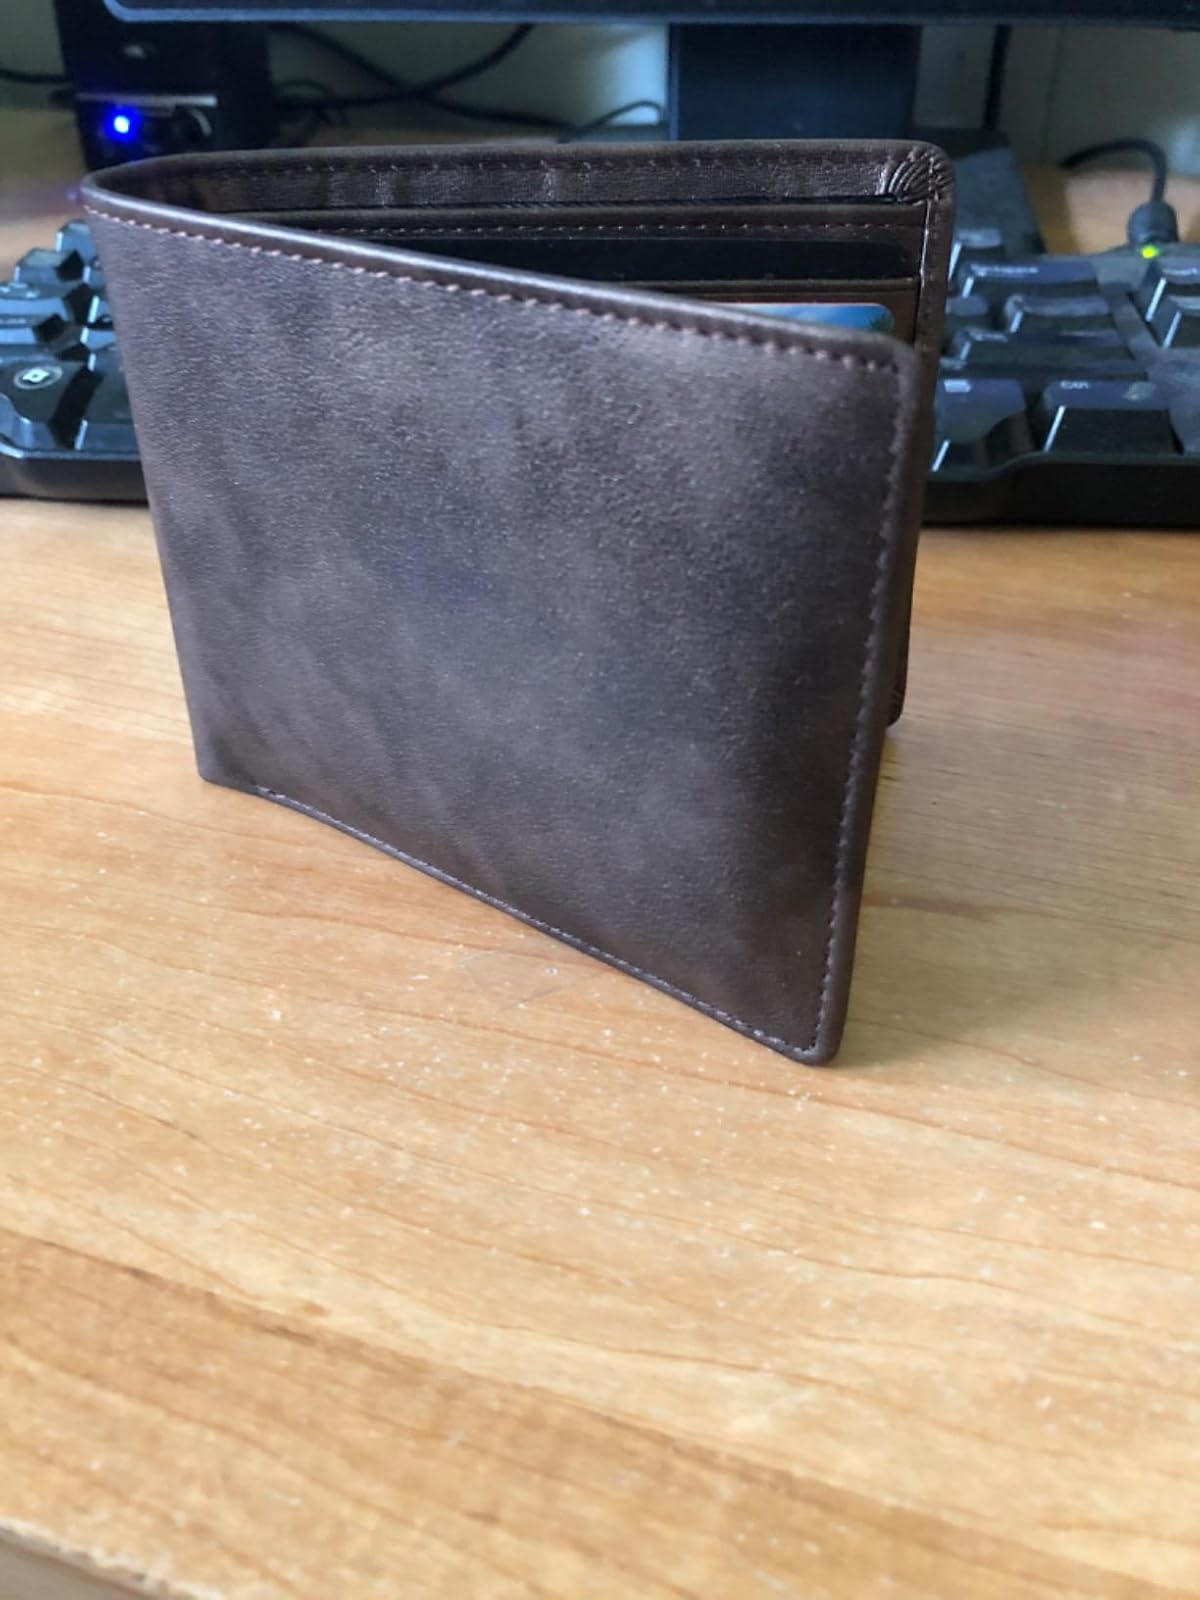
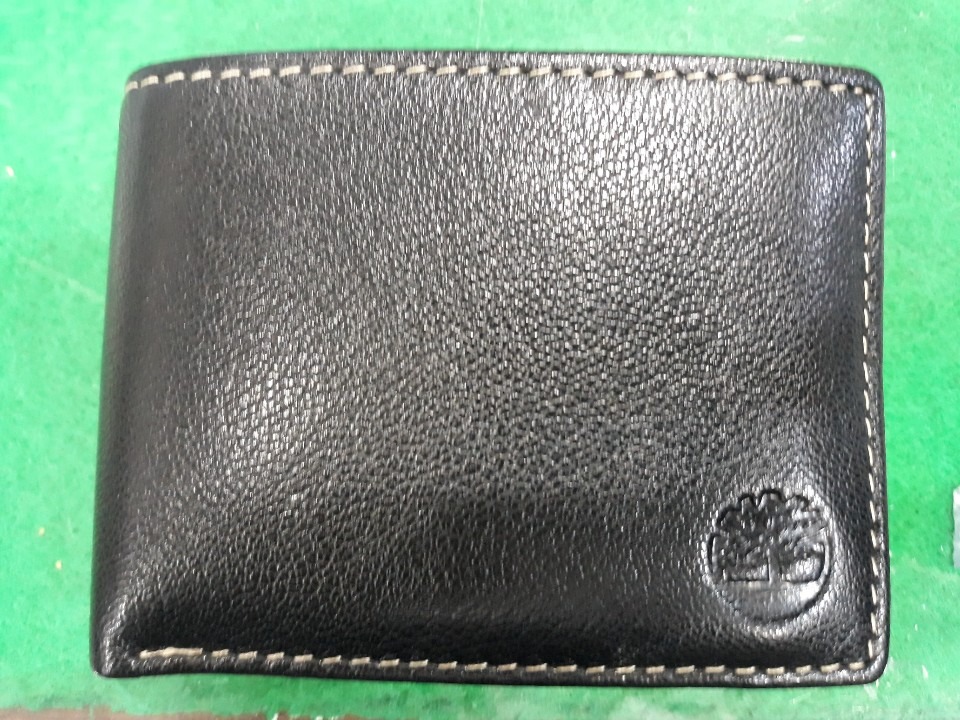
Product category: accessories_wallet
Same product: no